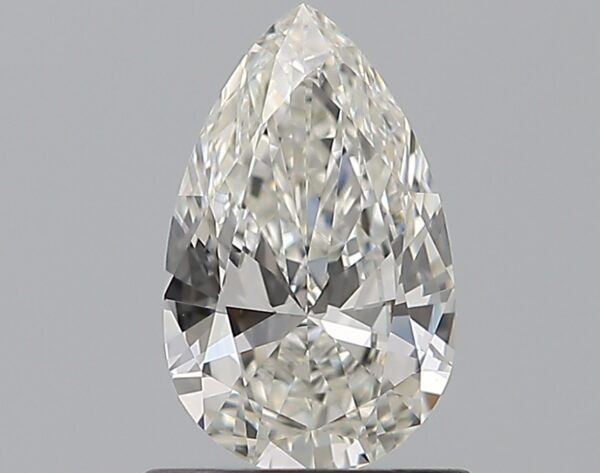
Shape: pear
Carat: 0.7
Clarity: VVS2
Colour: G
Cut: EX
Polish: EX
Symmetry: EX
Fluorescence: M
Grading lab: GIA
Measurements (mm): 8.05 x 4.98 x 2.81